Hello Kitty murder case

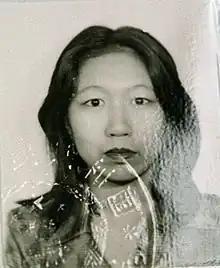

Chan Man-lok (alias Ah Lok or Ah Hsi, born 17 May 1965), a 33-year-old Wo Shing Wo triad member who had exhibited problematic behavior since middle school and had previous convictions for drug trafficking (in 1991), was one of Fan's regular clients at the brothel. In early 1999, Fan stole Chan's wallet, which contained about $HK4,000 (roughly US$500). When Chan realized what had happened, he demanded Fan return the money in addition to a fee of $HK10,000. Although Fan immediately returned the stolen money, she needed more time to secure the additional fee.